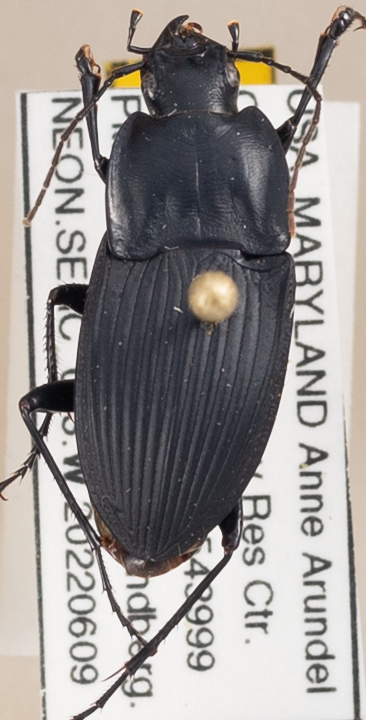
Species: Dicaelus furvus
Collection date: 2022-06-09 04:00:00
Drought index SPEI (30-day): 0.24
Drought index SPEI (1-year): -0.1
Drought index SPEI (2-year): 1.45